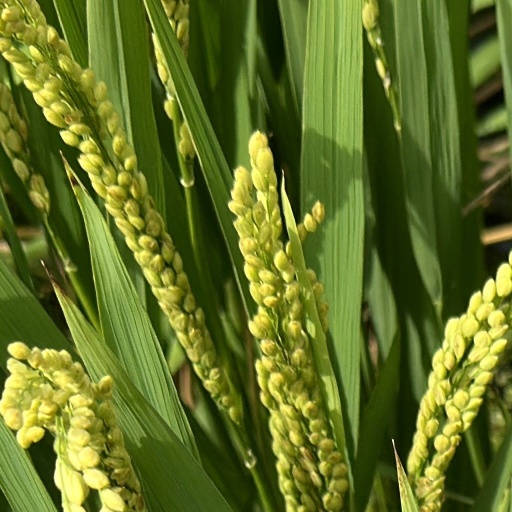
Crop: rice